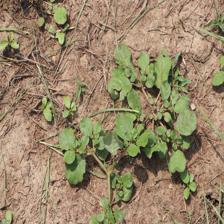
Label: BroadLeafWeed